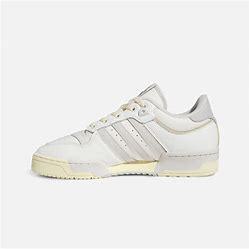
Brand: Adidas
Model: Rivalry 86